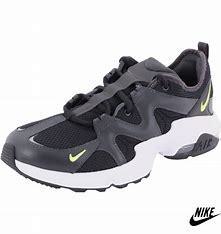
Brand: Nike
Model: Air Max Graviton